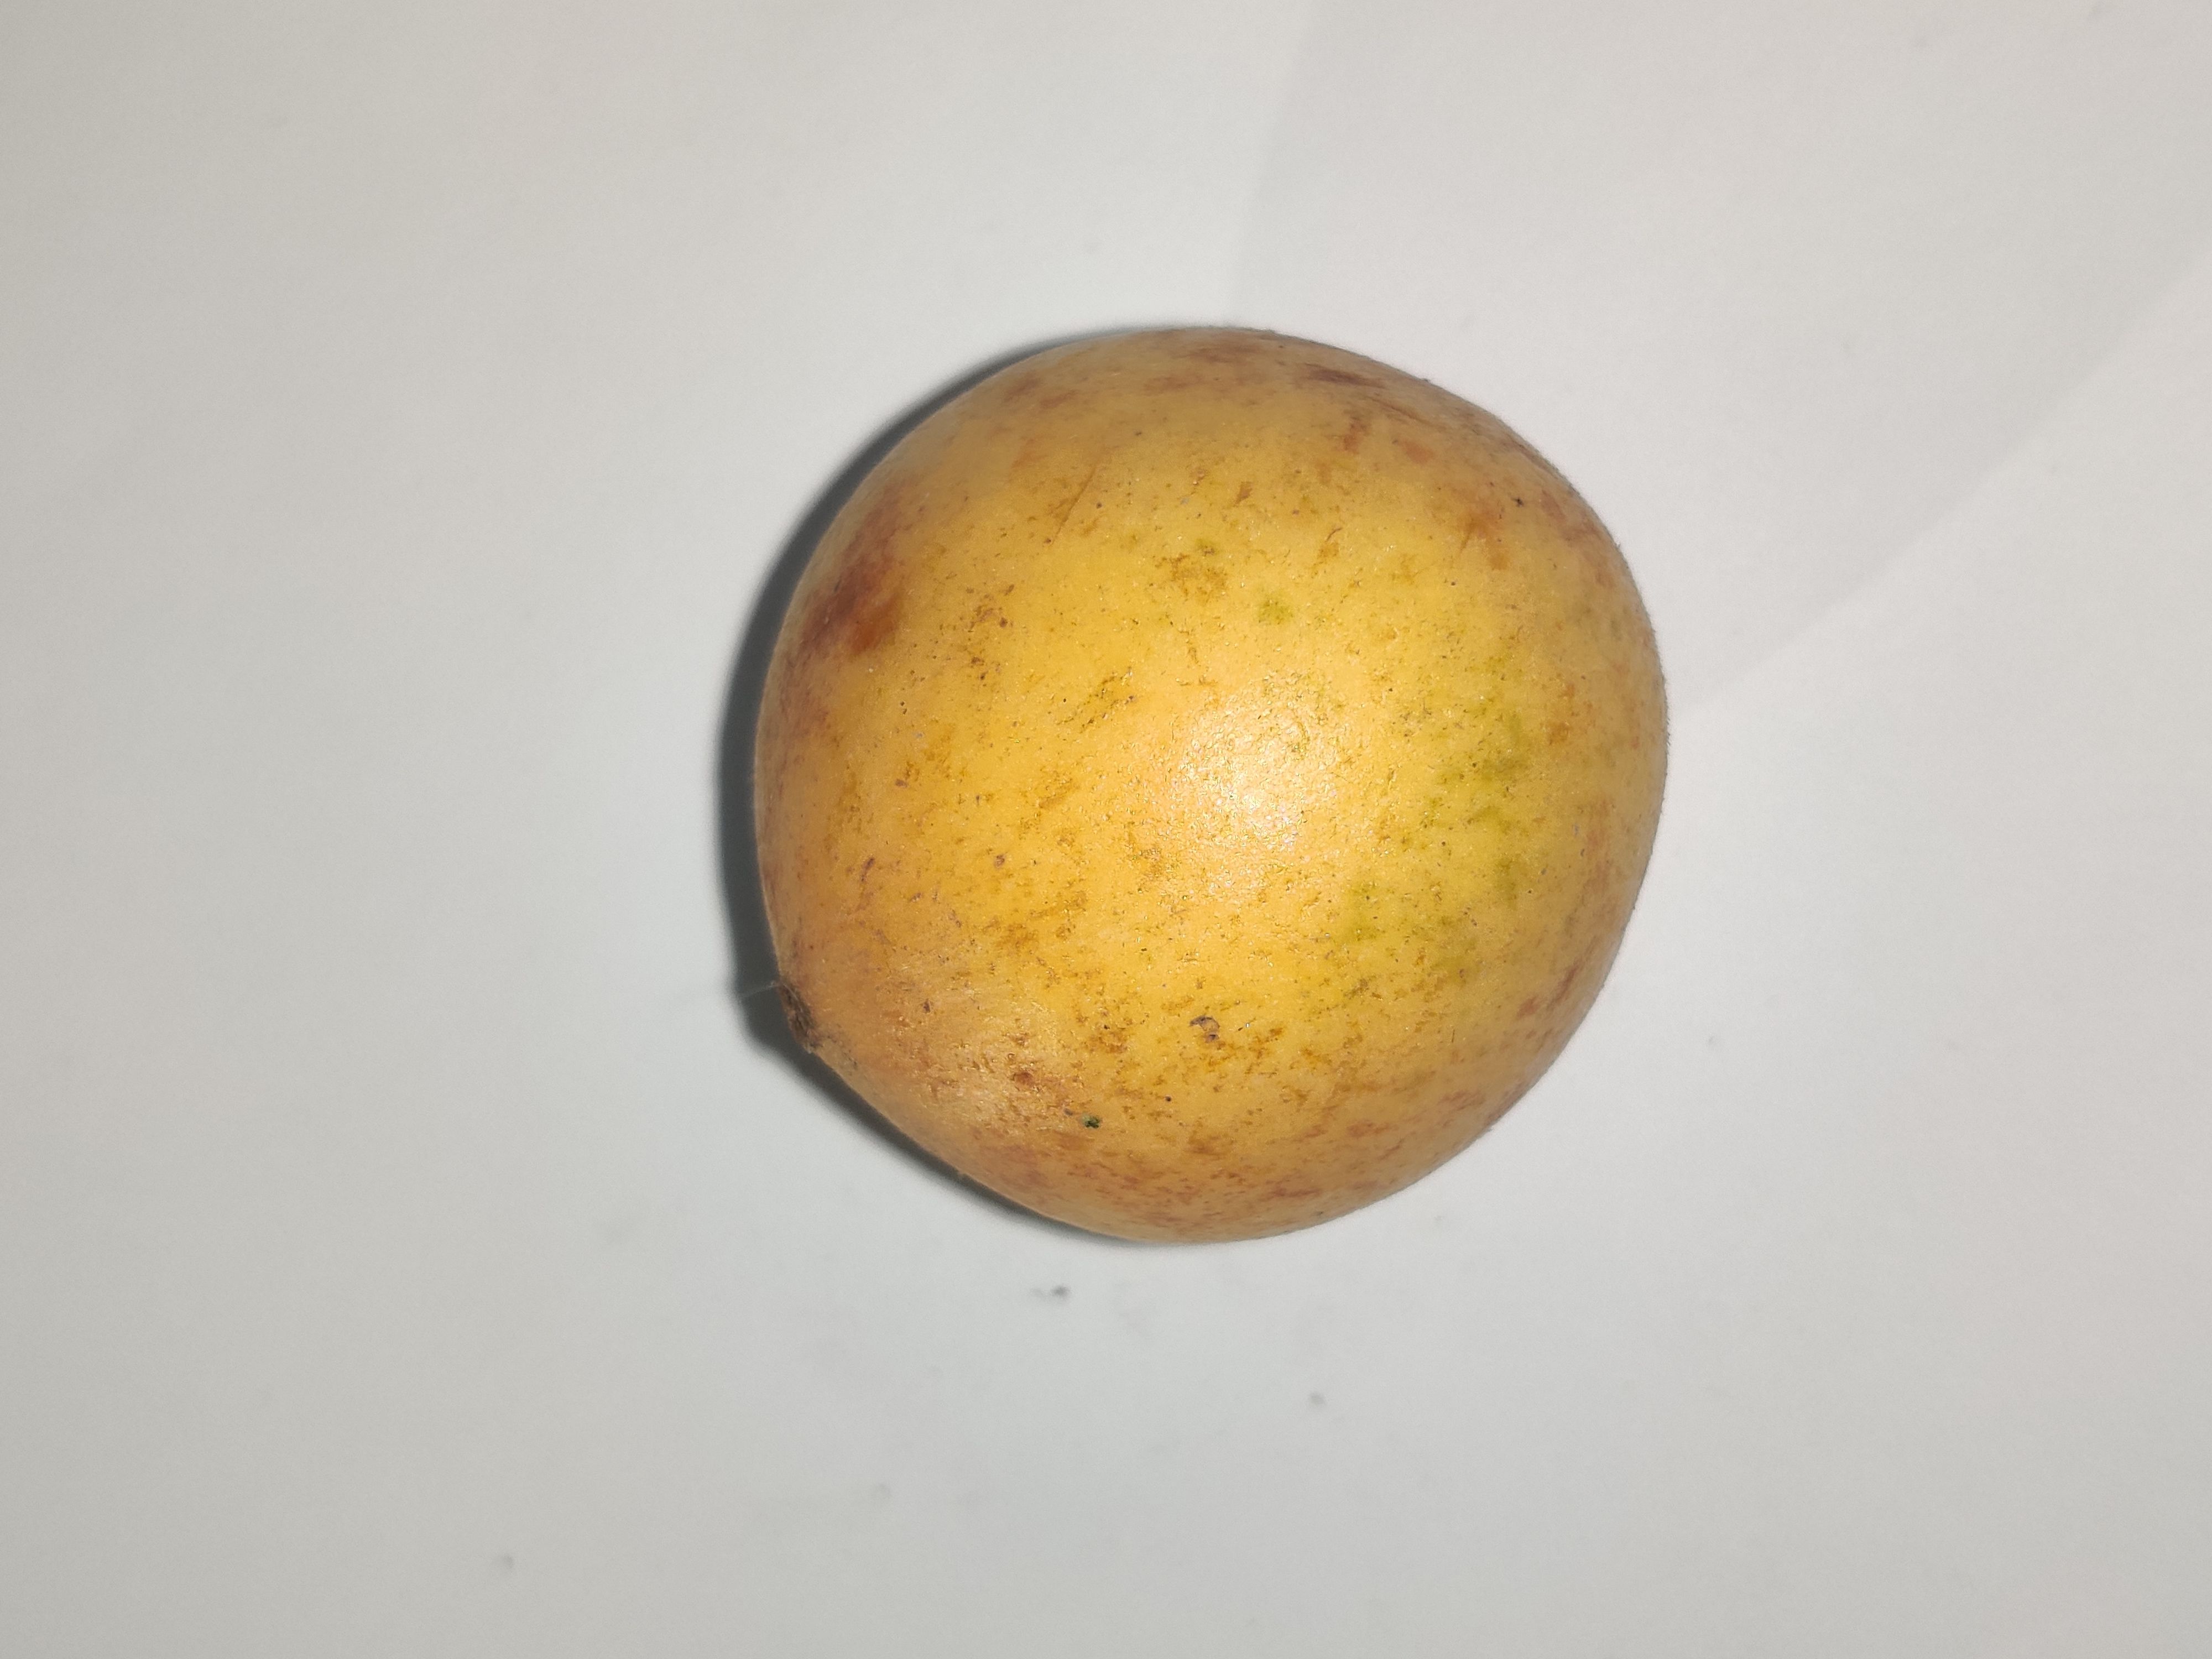
Fruit: burmese-grape
Grade: 1st-grade